Iowa Federation of Colored Women's Clubs

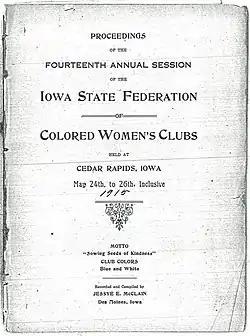
1915 convention cover

The Iowa Federation of Colored Women's Clubs (IFCWC) was an umbrella organization serving African-American women's clubs in Iowa. The motto of IFCWC was "Sowing Seeds of Kindness", and the organization was affiliated with the National Association of Colored Women. The club produced a journal called the "Iowa Colored Woman". IFCWC sent delegates to represent the state at national conventions and opportunities such as "Colored Women's day" at the 1939 New York World's Fair. The IFCWC is also known for creating a black women's dormitory for the University of Iowa before the school was fully integrated. The building has been listed on the National Register of Historic Places.